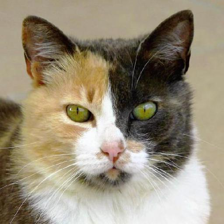
Label: animals